Maurice DuBois

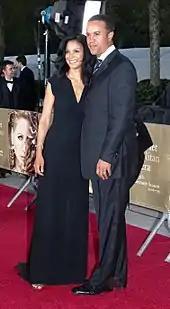
DuBois with his wife Andrea at the Metropolitan Opera opening night in 2008

DuBois is involved in various community organizations including serving on three non-profit boards – Pencil; Susan G. Komen for the Cure (New York City affiliate); and New York City Center. He has worked with WNET's GED program.